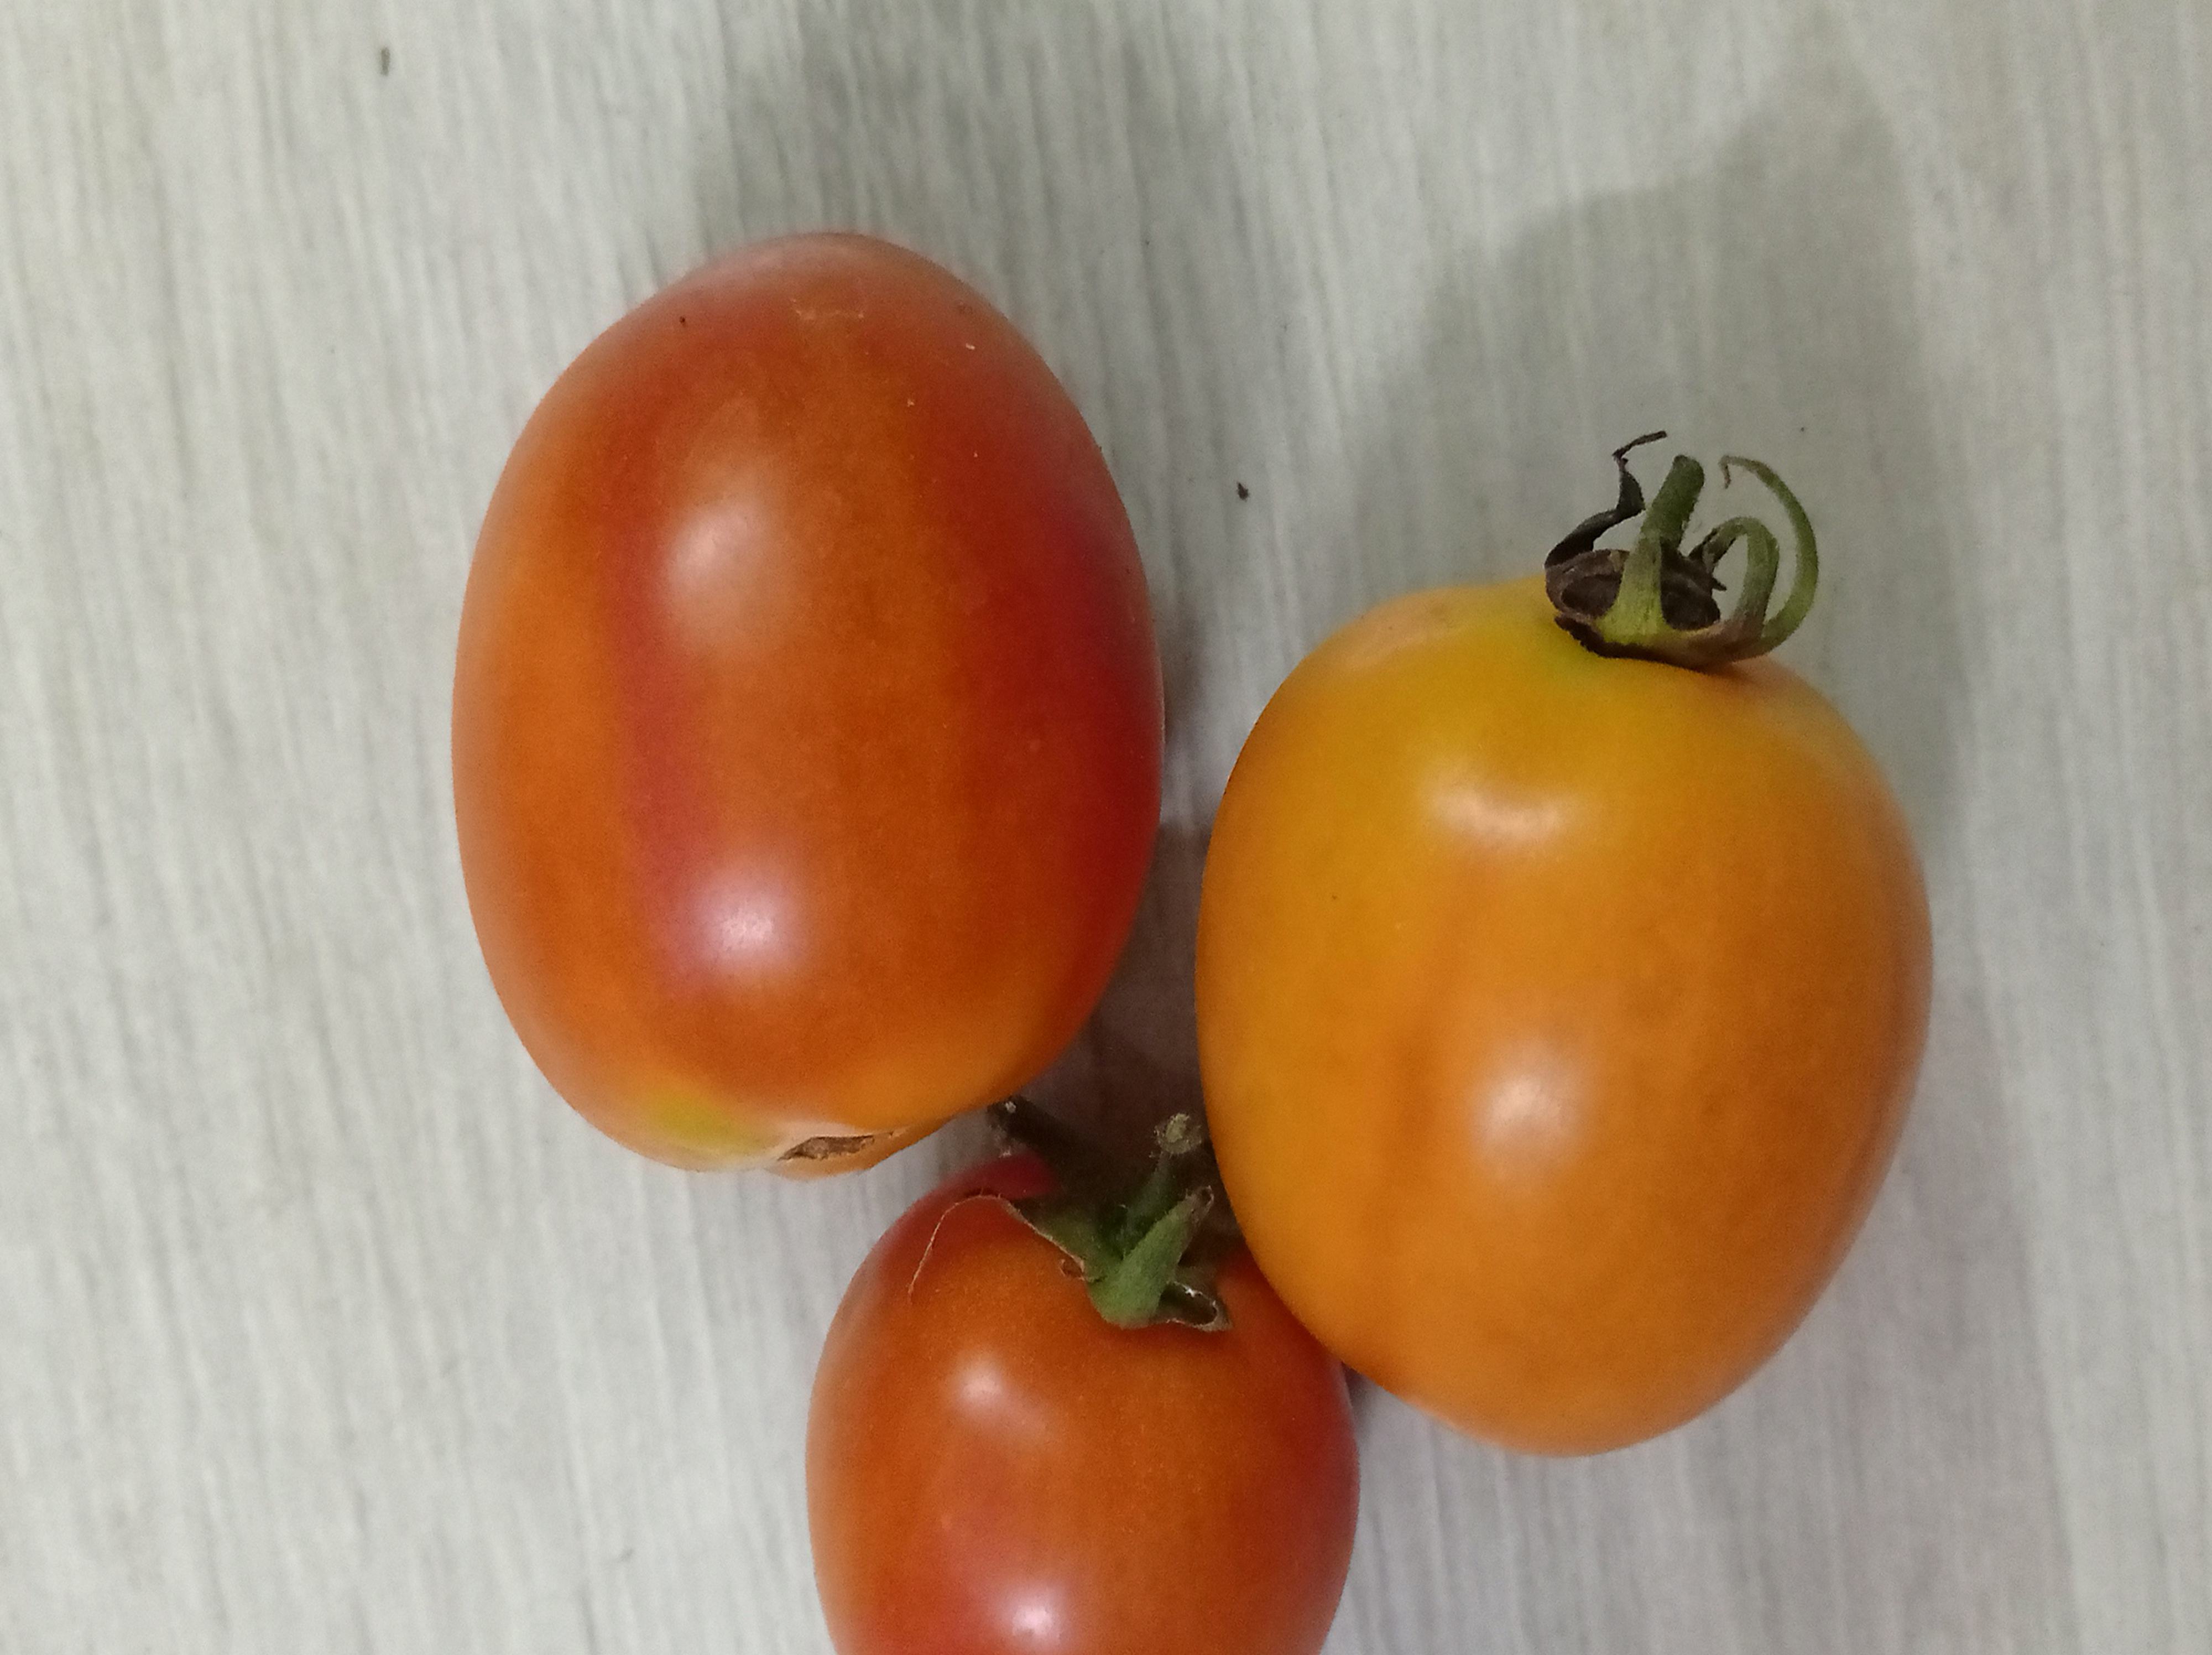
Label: Fresh